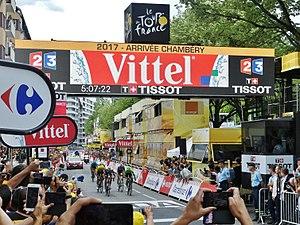
Vue du sprint final de six coureurs de tête, sur la ligne d'arrivée de la 9ème étape du Tour de France 2017, à Chambéry en Savoie.
La 9ᵉ étape du Tour de France 2017 se déroule le dimanche 9 juillet 2017 entre Nantua et Chambéry, sur une distance de 181,5 kilomètres. Elle emprunte sept cols et côtes du Jura, dont trois sont classés en Hors catégorie. Le Colombien Rigoberto Urán s'impose, en devançant au sprint le Français Warren Barguil et le Britannique Christopher Froome. Ce dernier conserve le maillot jaune. Douze coureurs quittent le Tour de France à l'issue de cette étape, dont l'un des favoris, Richie Porte, le deuxième du classement général au départ de l'étape Geraint Thomas, tous deux victimes de chutes, et le sprinteur Arnaud Démare, arrivé hors-délais avec trois équipiers.